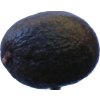
Label: black_avocado